Microarray analysis techniques

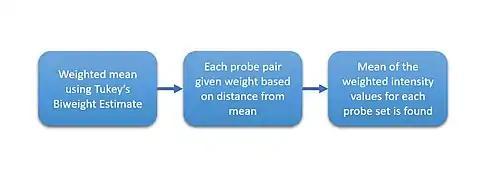
Flowchart showing how the MAS5 algorithm by Agilent works.

Factor analysis for Robust Microarray Summarization (FARMS) is a model-based technique for summarizing array data at perfect match probe level. It is based on a factor analysis model for which a Bayesian maximum a posteriori method optimizes the model parameters under the assumption of Gaussian measurement noise. According to the Affycomp benchmark FARMS outperformed all other summarizations methods with respect to sensitivity and specificity.